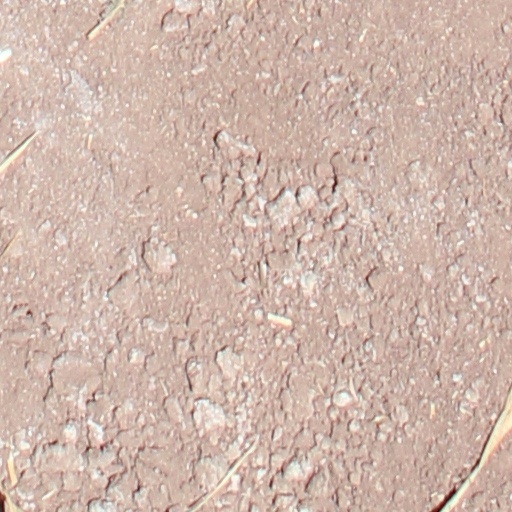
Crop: wheat